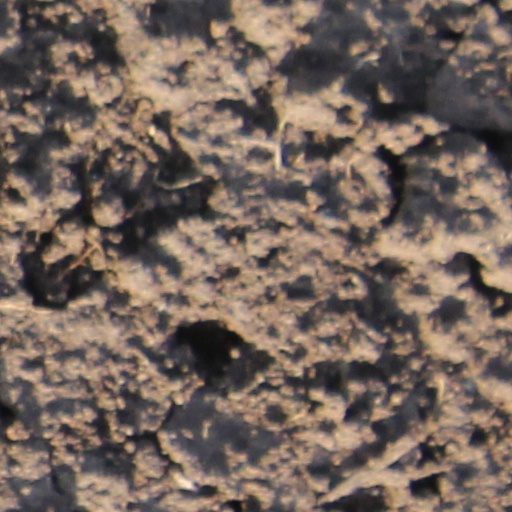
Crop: wheat